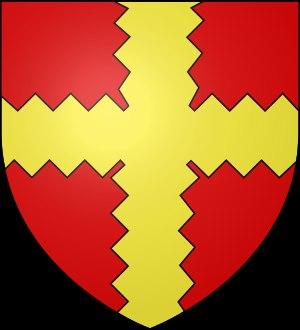
La maison forte de Pravieux est une ancienne maison forte, du XIIIᵉ siècle, qui se dresse sur la commune de Chaponost, dans le département du Rhône en région Auvergne-Rhône-Alpes.